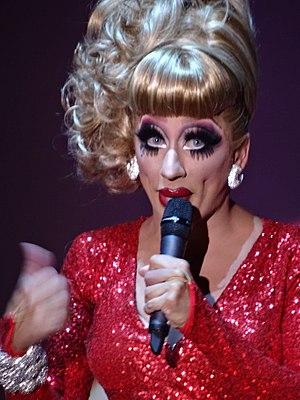
Bianca est un nom propre qui peut faire référence à :
Roy Haylock, plus connu sous son nom de scène Bianca Del Rio, est un acteur, humoriste, et drag queen américain. Drag queen réputée des clubs de La Nouvelle-Orléans et de New York, où il collabore souvent avec Lady Bunny, il est surtout connu pour être le gagnant de la sixième saison de RuPaul's Drag Race.